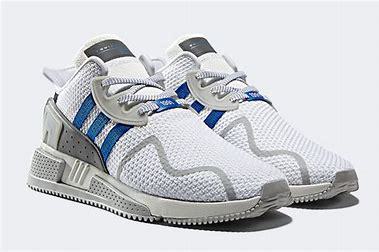
Brand: Adidas
Model: EQT Cushion Adv